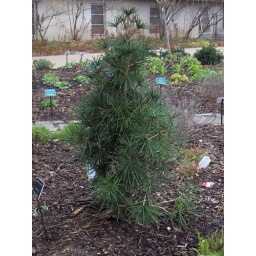
A slow growing evergreen tree that would work well as an accent plant or in a rock garden.